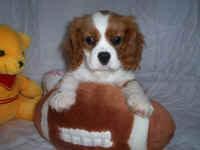
Blenheim_spaniel